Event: Nepal Earthquake
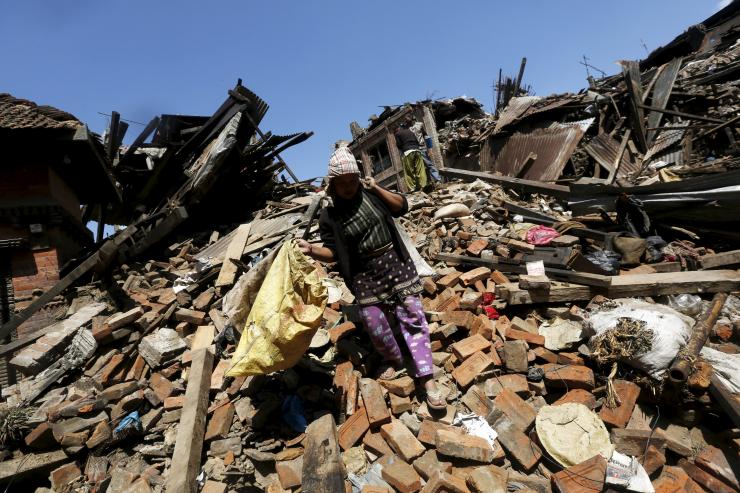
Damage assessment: damage